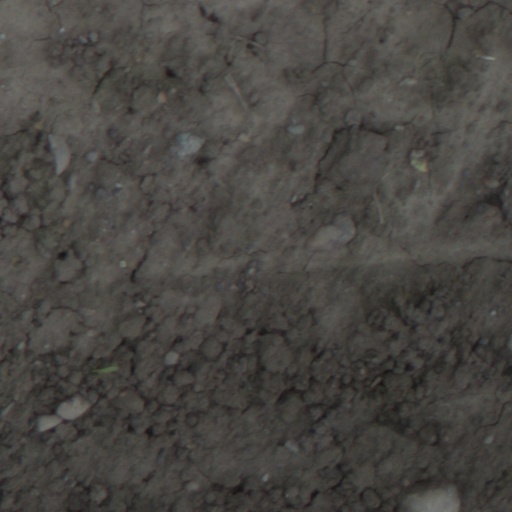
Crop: wheat